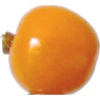
Label: Physalis 1